Rhododendron schlippenbachii

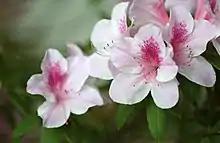
Flowers

Rhododendron schlippenbachii, the royal azalea, is a species of "Rhododendron" native to the Korean Peninsula and adjacent regions of Northeast China, Japan, and the Russian Far East. It is the dominant understory shrub in many Korean hillside forests, growing at altitude.